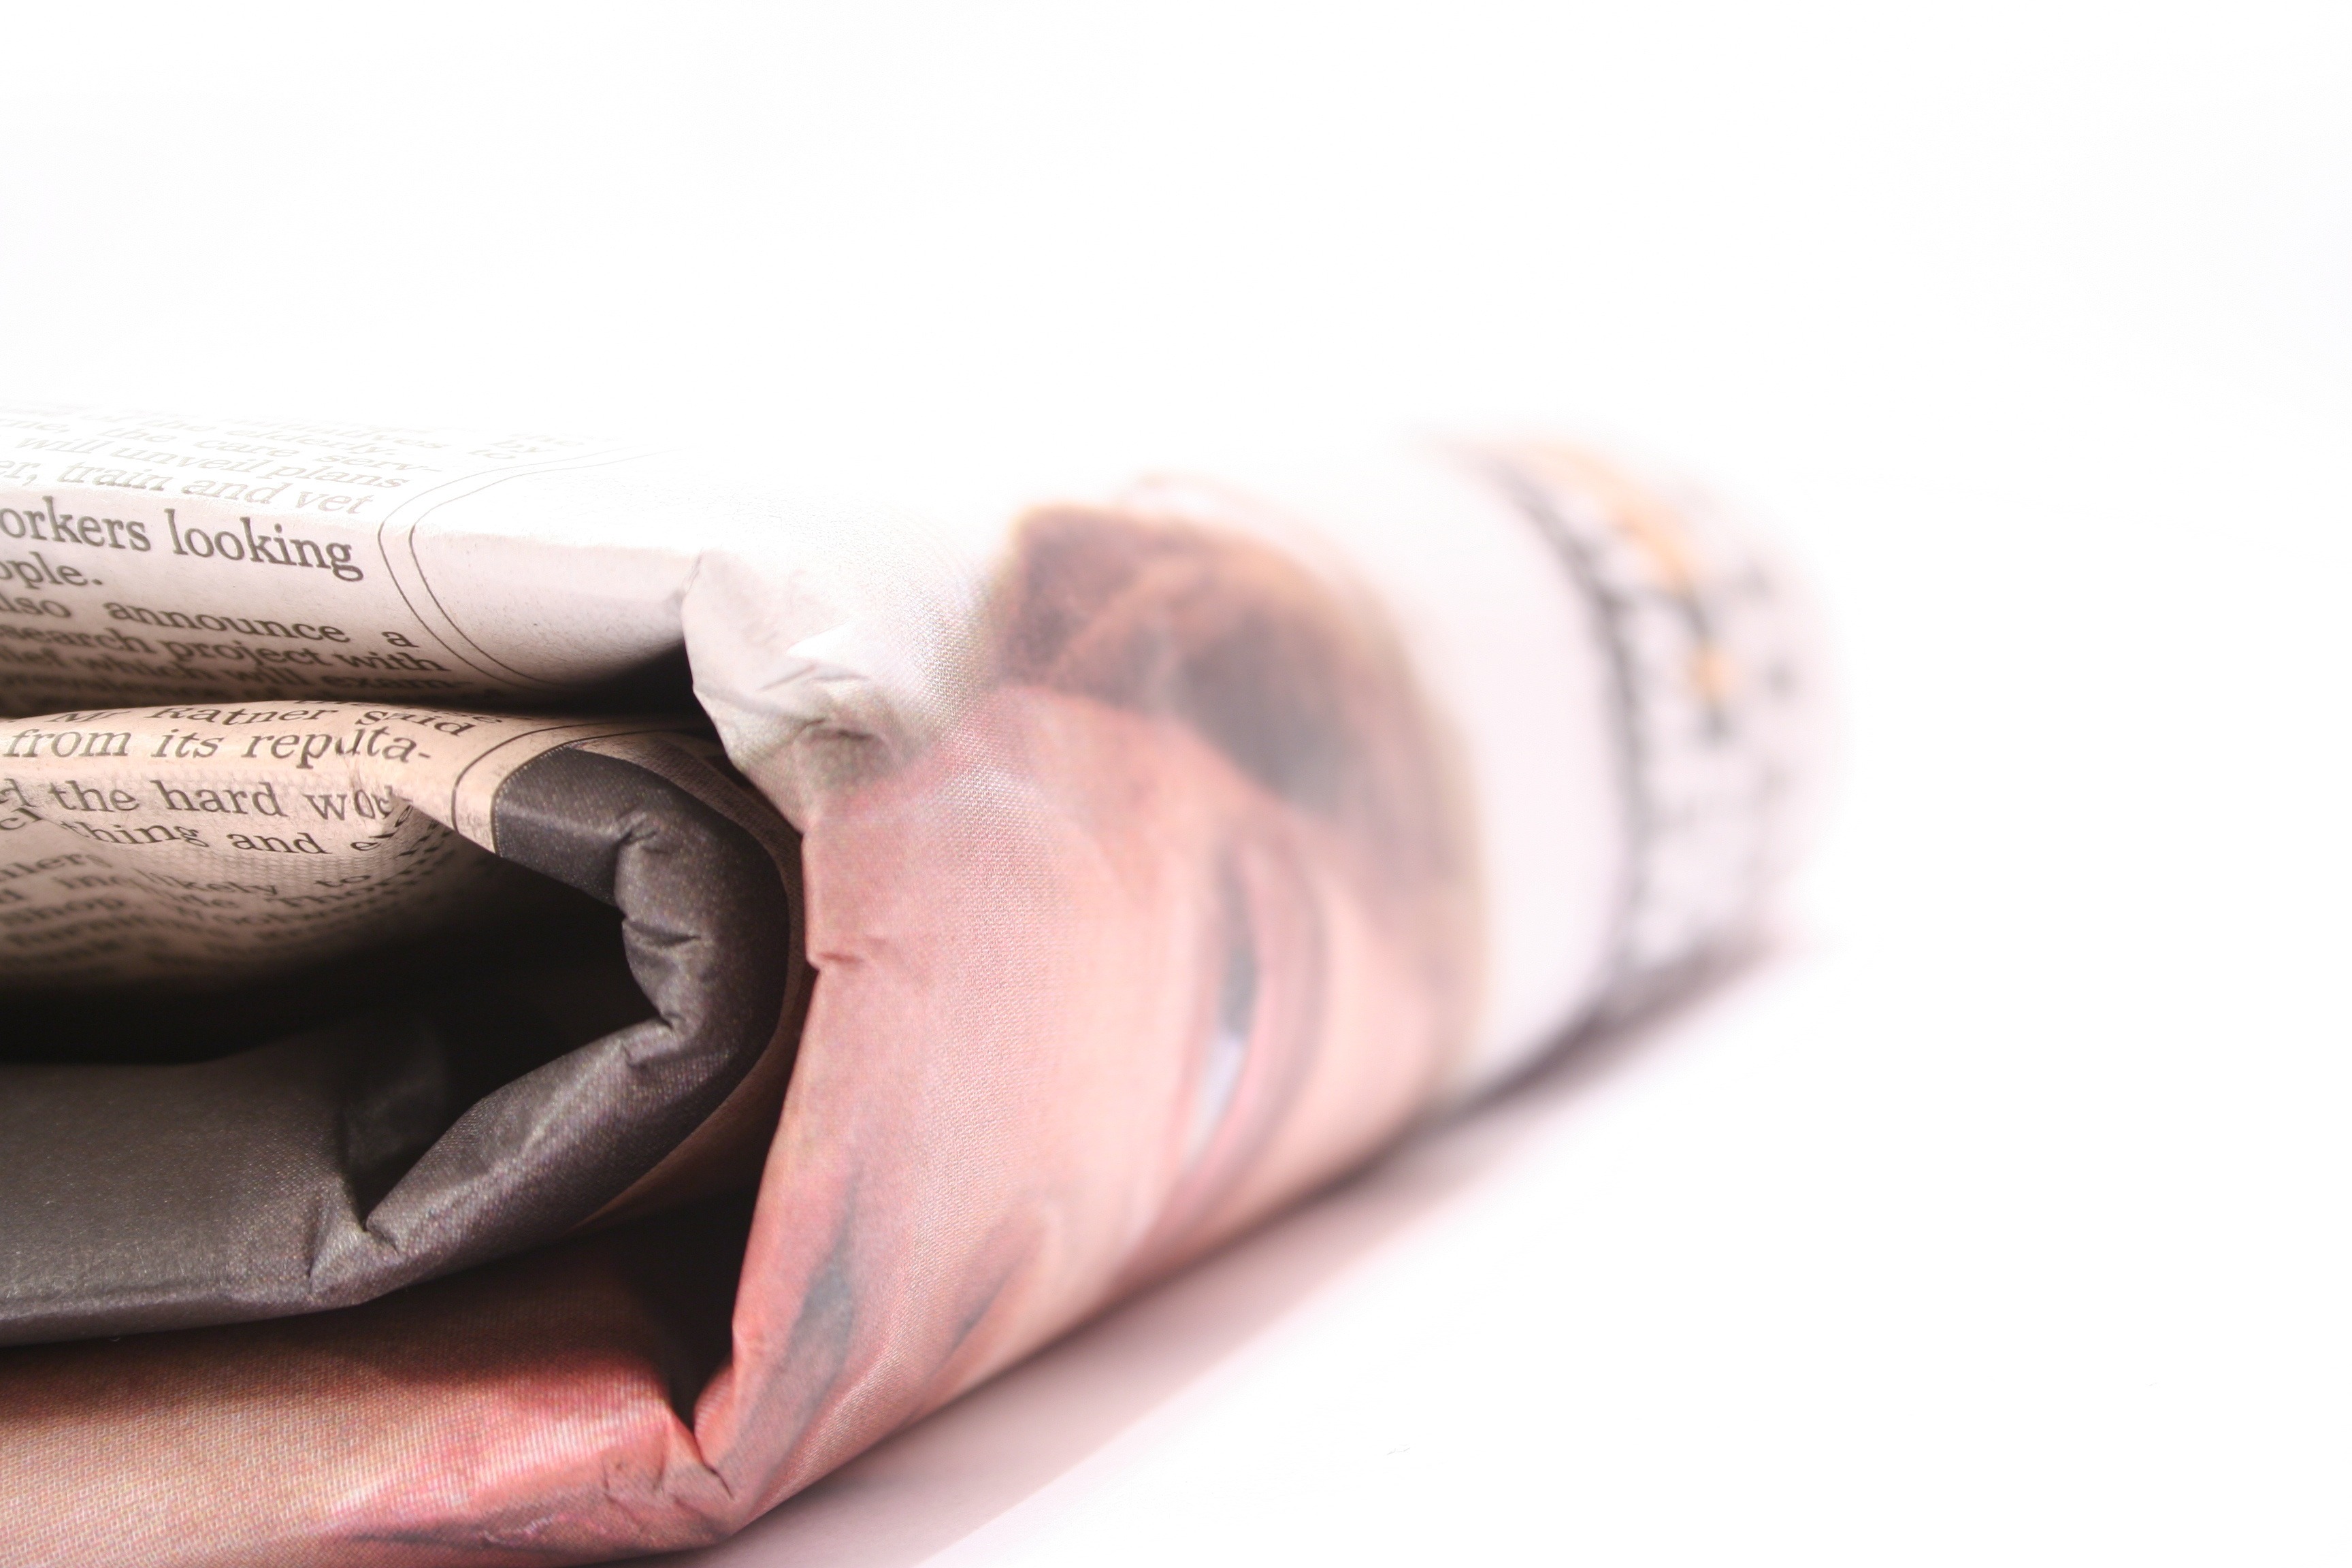
hand, plane, newspaper, leg, finger, arm, close up, human body, footwear, skin, news, sense